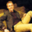
Label: man